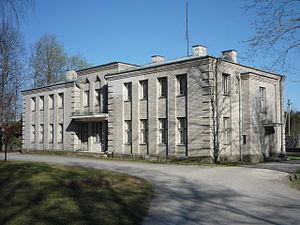
La commune de Märjamaa est une municipalité rurale d'Estonie située dans le Comté de Rapla. Elle s'étend sur une superficie de 871,62 km² et a 6 674 habitants au 1ᵉʳ janvier 2012.